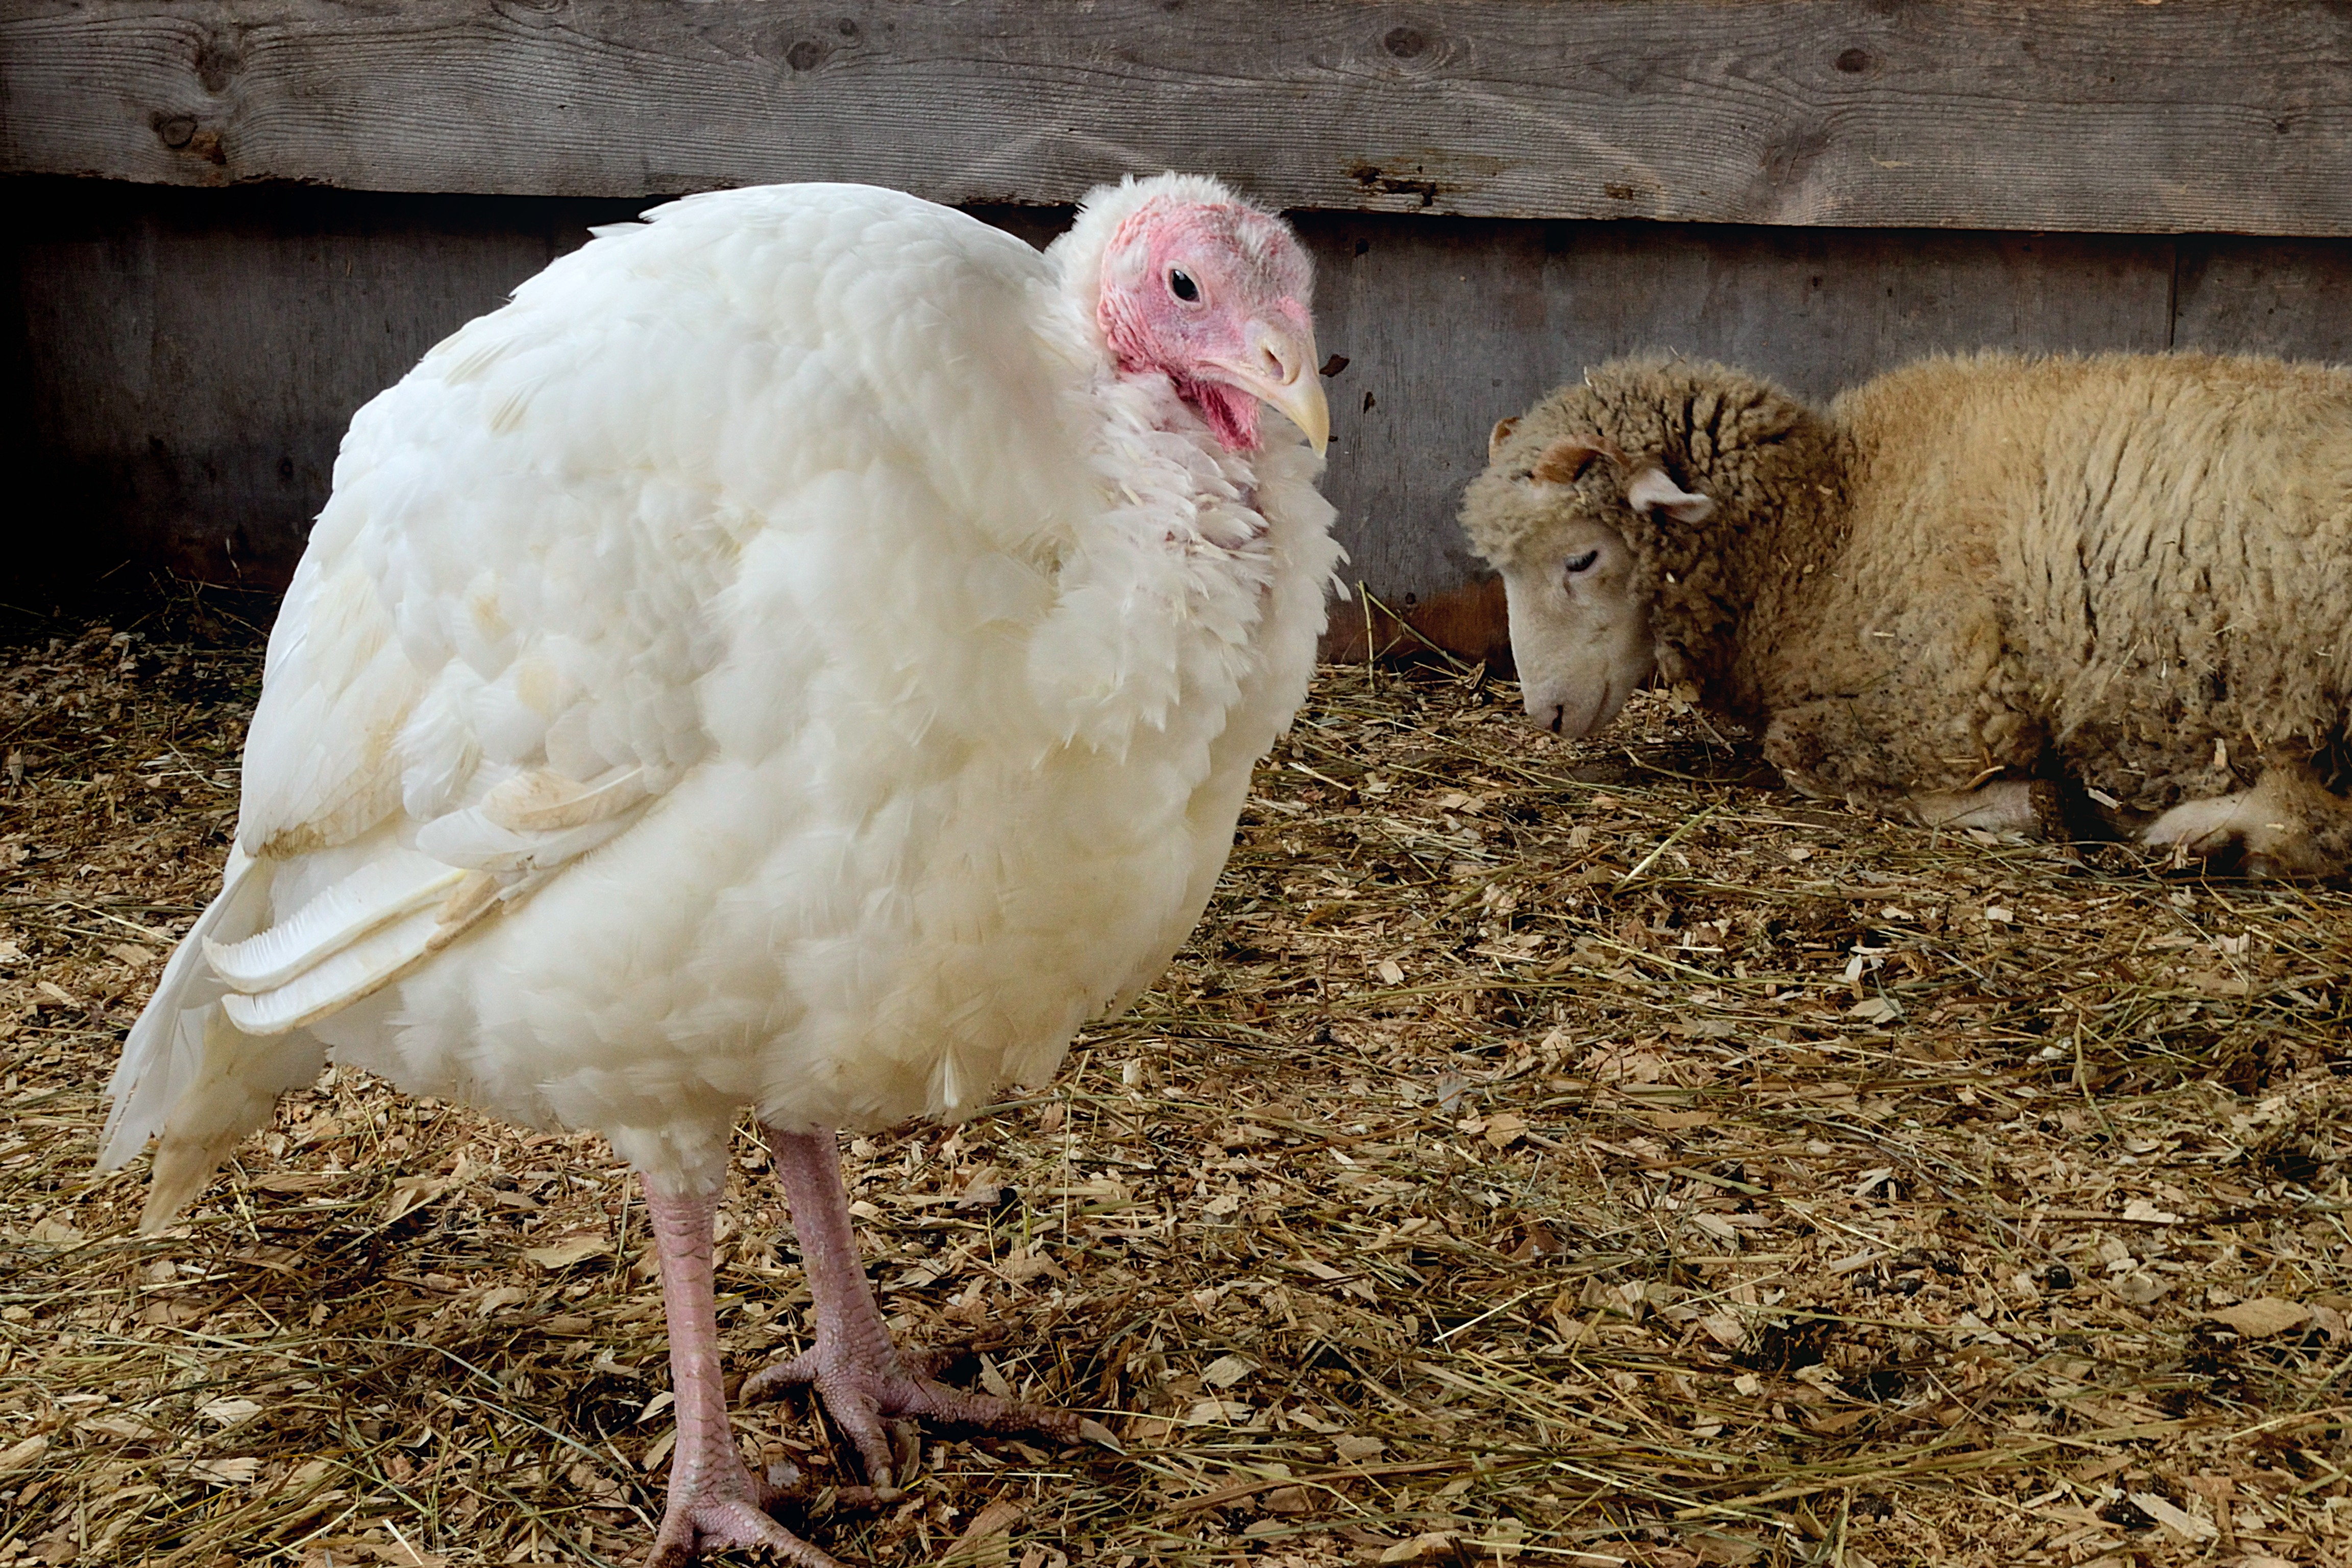
bird, white, farm, animal, wildlife, beak, agriculture, chicken, fowl, fauna, poultry, galliformes, turkey, farm animal, vertebrate, gobbler, farm animals